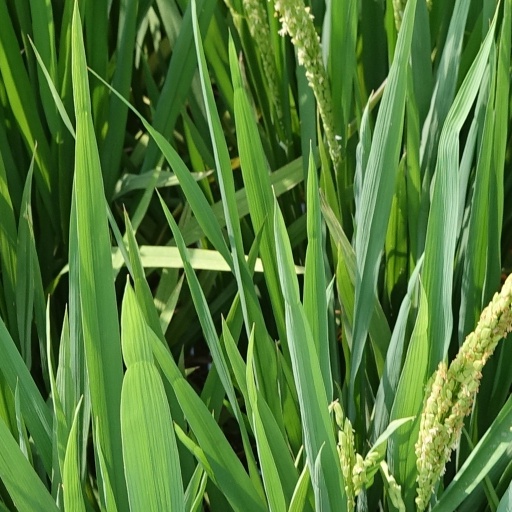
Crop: rice